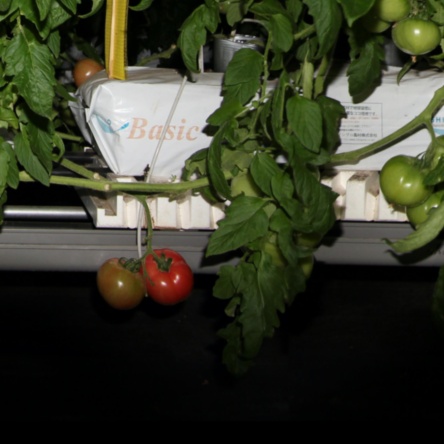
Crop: tomato